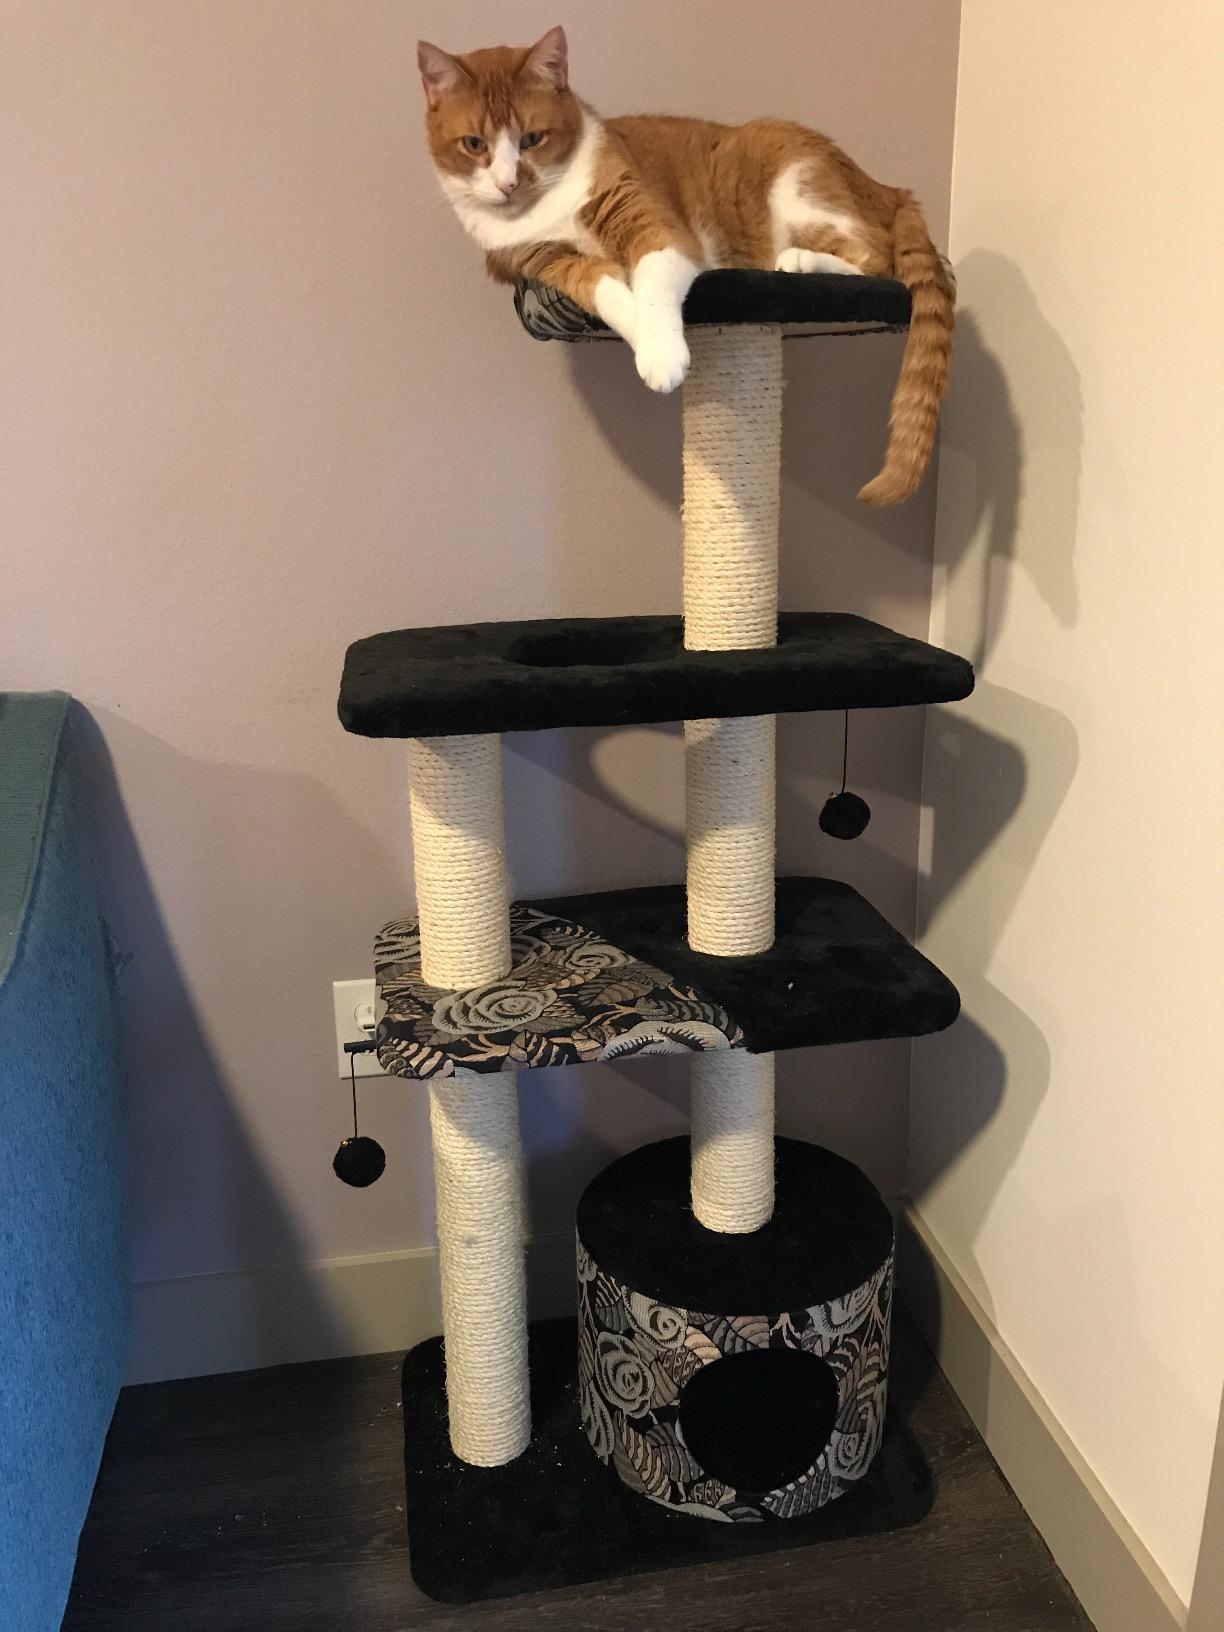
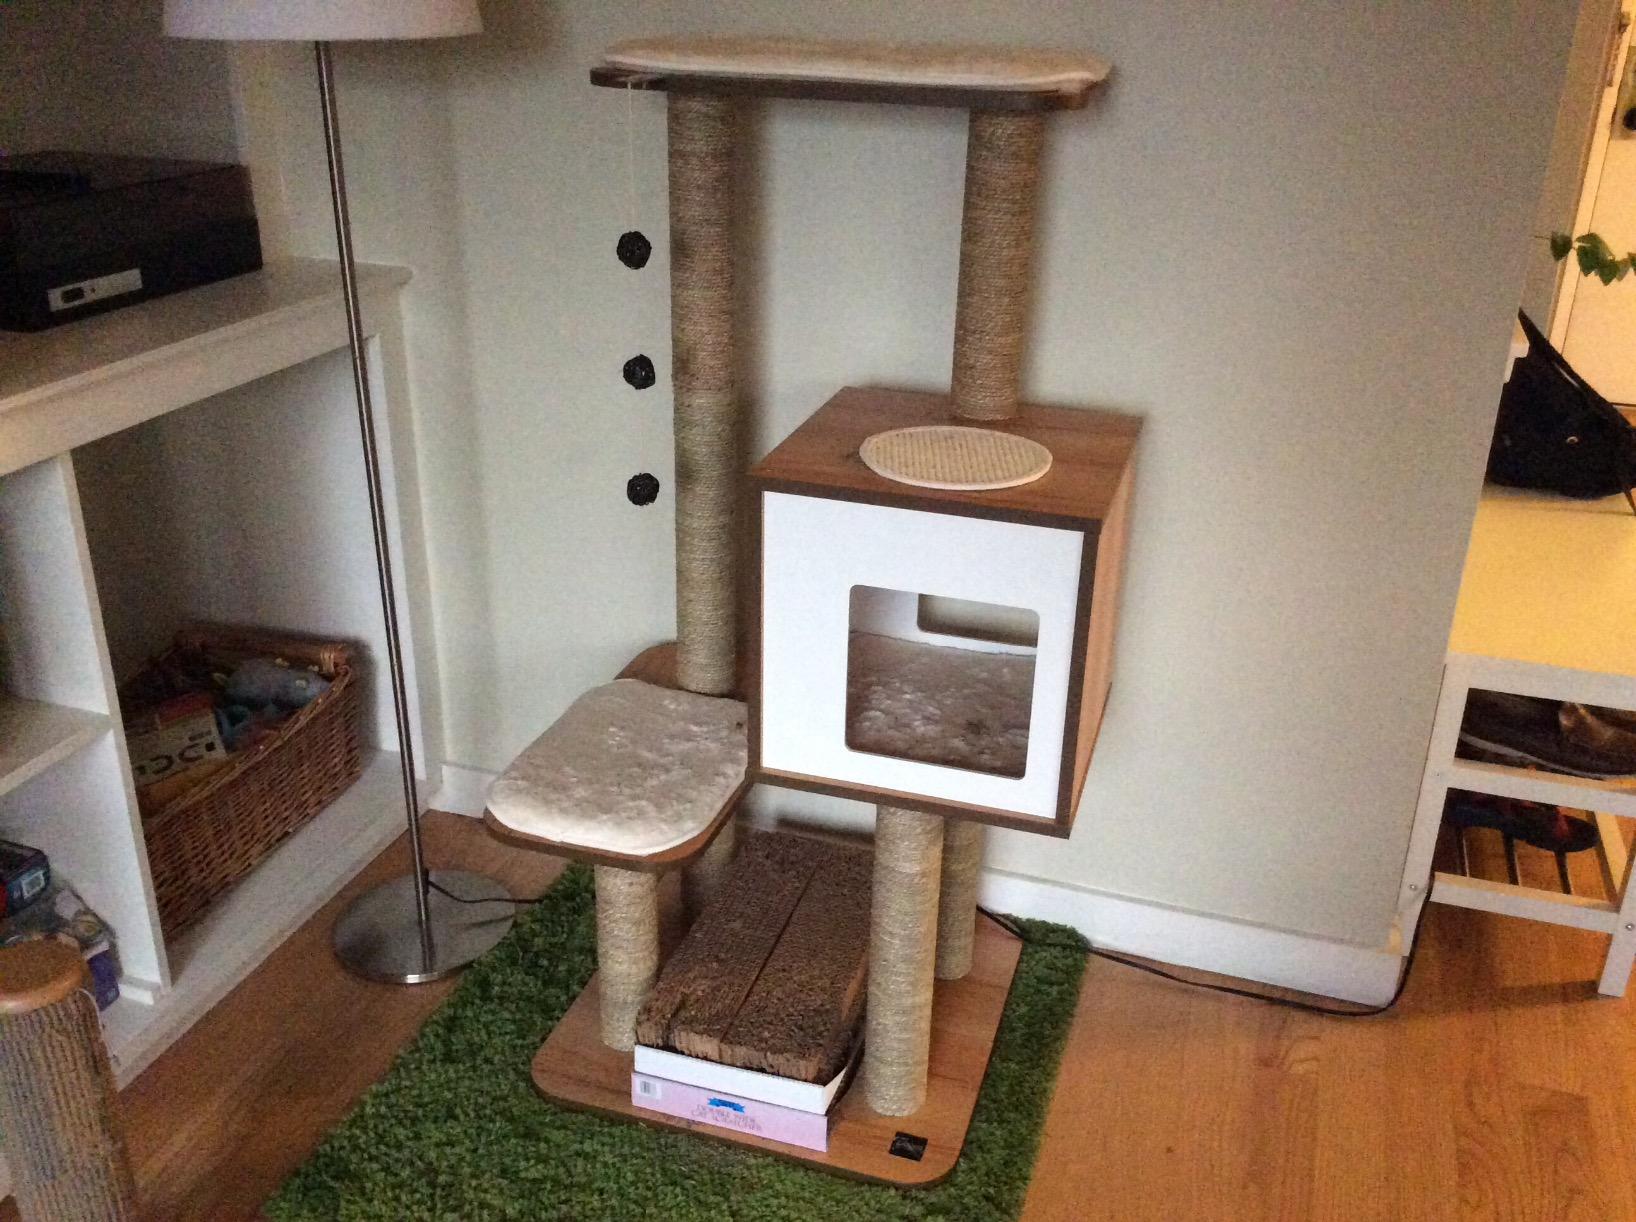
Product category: items_cat tree
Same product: no